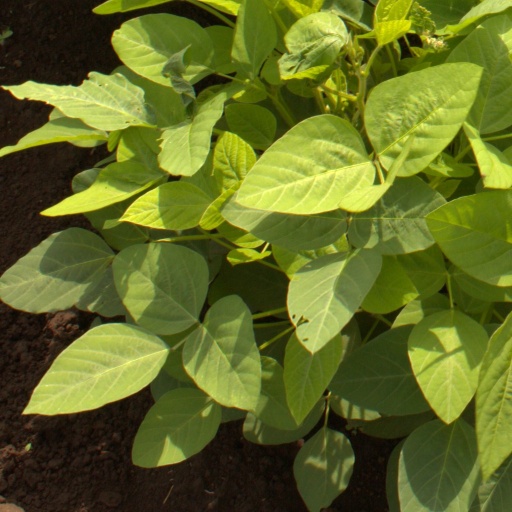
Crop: soybean